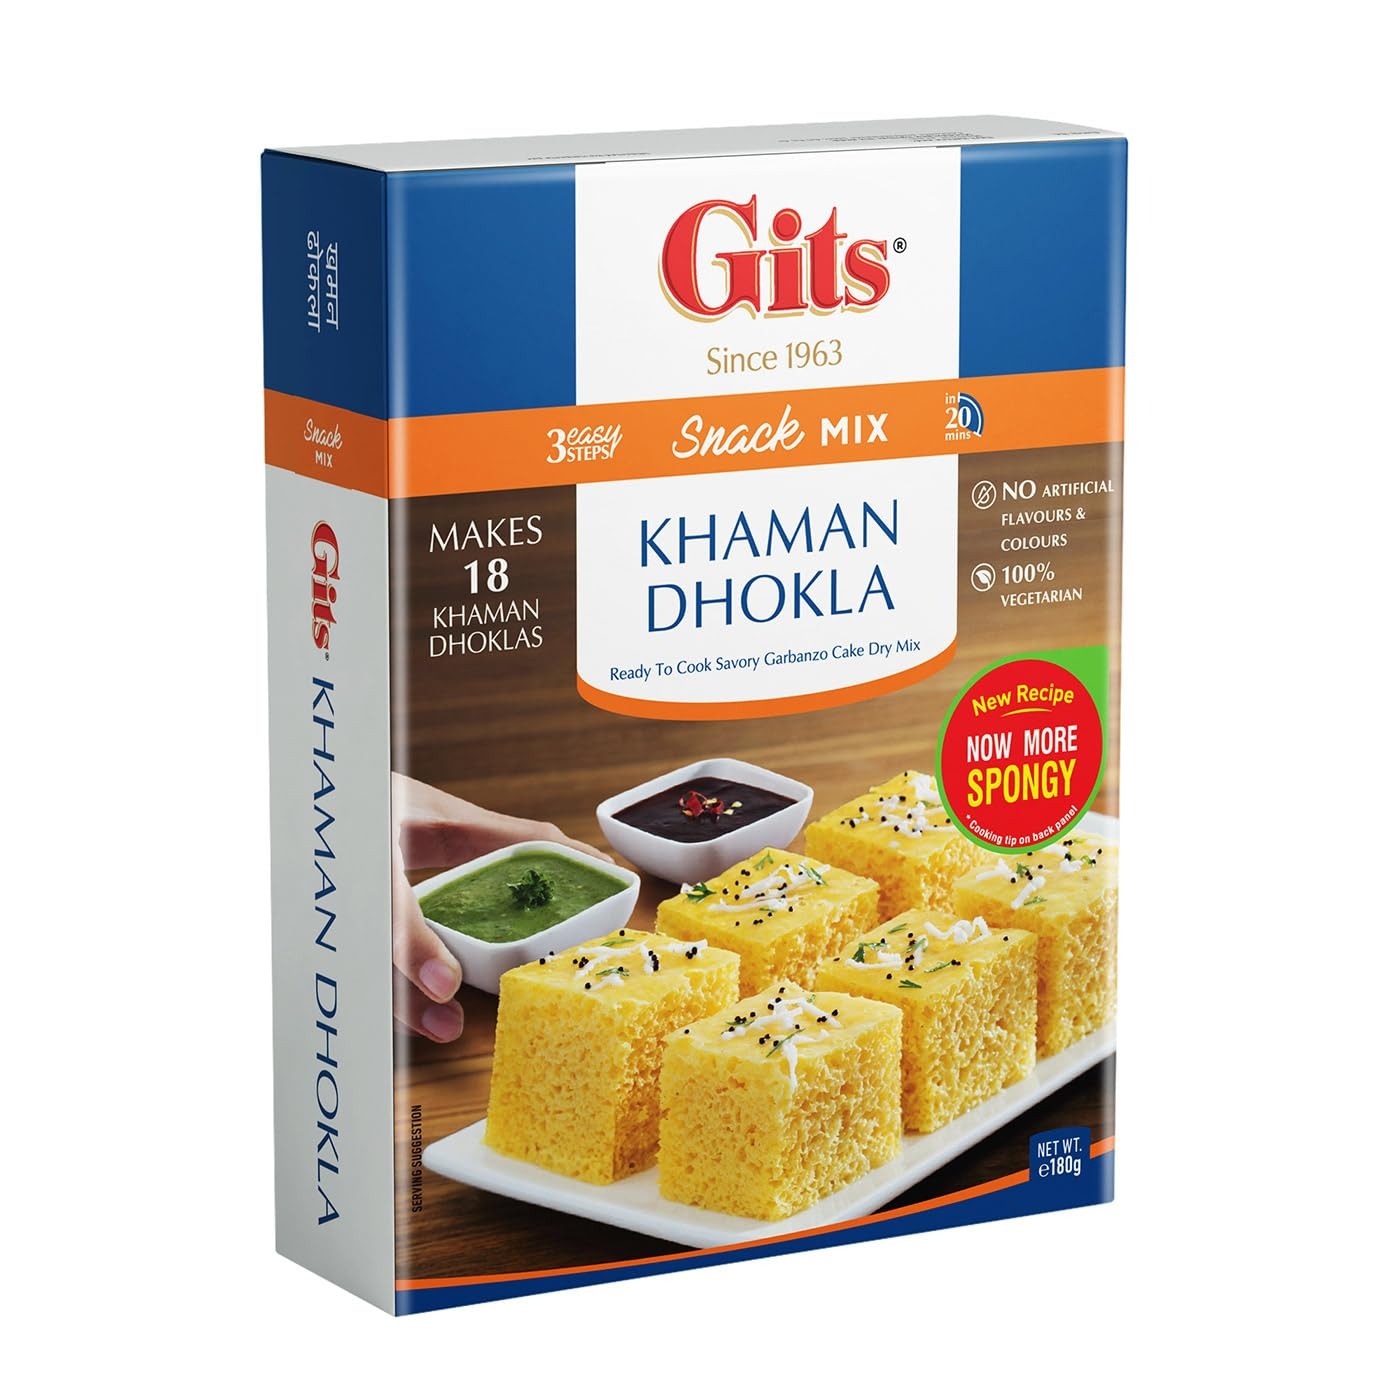
Item Name: Gits Khaman Dhokla Mix, 6.3 Ounce
Bullet Point 1: Ready to Cook Savory Garbanzo Cake Dry Mix
Bullet Point 2: No MSG
Bullet Point 3: No preservatives
Bullet Point 4: 100% vegetarian
Bullet Point 5: No artificial colors or flavors
Value: 6.3
Unit: ounce

Price: 7.99